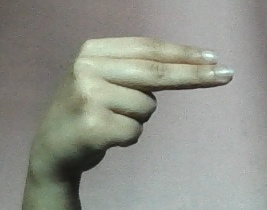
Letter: ain